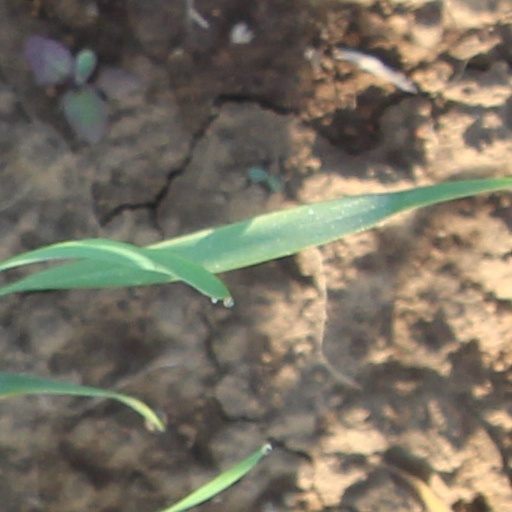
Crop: wheat